Berber orthography

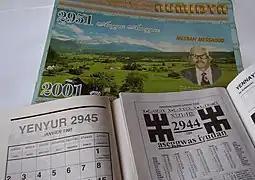
Calendars using the Berber Latin alphabet

The Latin script has its origins in French colonialism. French missionaries and linguists found the Arabic script inconvenient, so they adapted the Latin alphabet to various Berber languages and Arabic vernaculars. While the established body of literature in the Arabic script was a barrier to wider adoption of the Latin script, it caught on among the French-educated minority, particularly in Algeria.